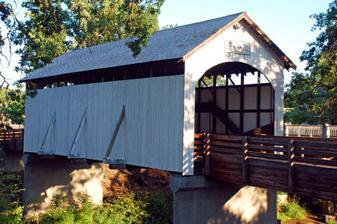
Building: Antelope Creek Bridge
Country: United States of America
Year built: 1922
United States historic place Antelope Creek Covered Bridge U.S. National Register of Historic Places Antelope Covered Bridge in 2008 Location of the bridge in Jackson County, Oregon Show map of Oregon Antelope Creek Bridge (the United States) Show map of the United States Nearest city Eagle Point, Oregon Coordinates 42°28′19.1″N 122°48′00.8″W / 42.471972°N 122.800222°W / 42.471972; -122.800222 Built 1922 (1987) Built by Lyle and Wes Hartman Architectural style Queen post truss, modified MPS Oregon Covered Bridges TR NRHP reference No. 79002071 Added to NRHP 2012 (1979) The Antelope Creek Bridge is a wooden covered bridge , 58 feet (18 m) long, spanning Little Butte Creek in Eagle Point in the U.S. state of Oregon . Constructed in 1922 by brothers Wes and Lyle Hartman, it originally spanned Antelope Creek , north of Medford . Antelope Creek is a tributary of Little Butte Creek, which it enters about 2 miles (3 km) downstream of Eagle Point. According to Oregon's Covered Bridges , at its original location the bridge carried "the old Medford – Crater Lake Road " over Antelope Creek. After a newer span replaced the bridge at its original location, it was no longer used by vehicles, and it  deteriorated. Even so, it was listed on the National Register of Historic Places (NRHP) in 1979. In 1987, to save the bridge, volunteers took it down and reassembled it over Little Butte Creek in Eagle Point. Since then it has served as a pedestrian bridge in Covered Bridge Park, adjacent to the veterans' memorial. In 1988, after its move to Eagle Point, the bridge was temporarily delisted because restoration work had created side windows that were not part of the original. In 2012, after correction of those alterations, the bridge was re-added to the NRHP. Notable features of the bridge include its queenpost truss modified by addition of a kingpost, its ribbon openings under the eaves , and its cantilevered buttresses . The bridge has a cedar roof, semi-circular portals, and board siding without battens . See also List of bridges on the National Register of Historic Places in Oregon List of covered bridges in Oregon References